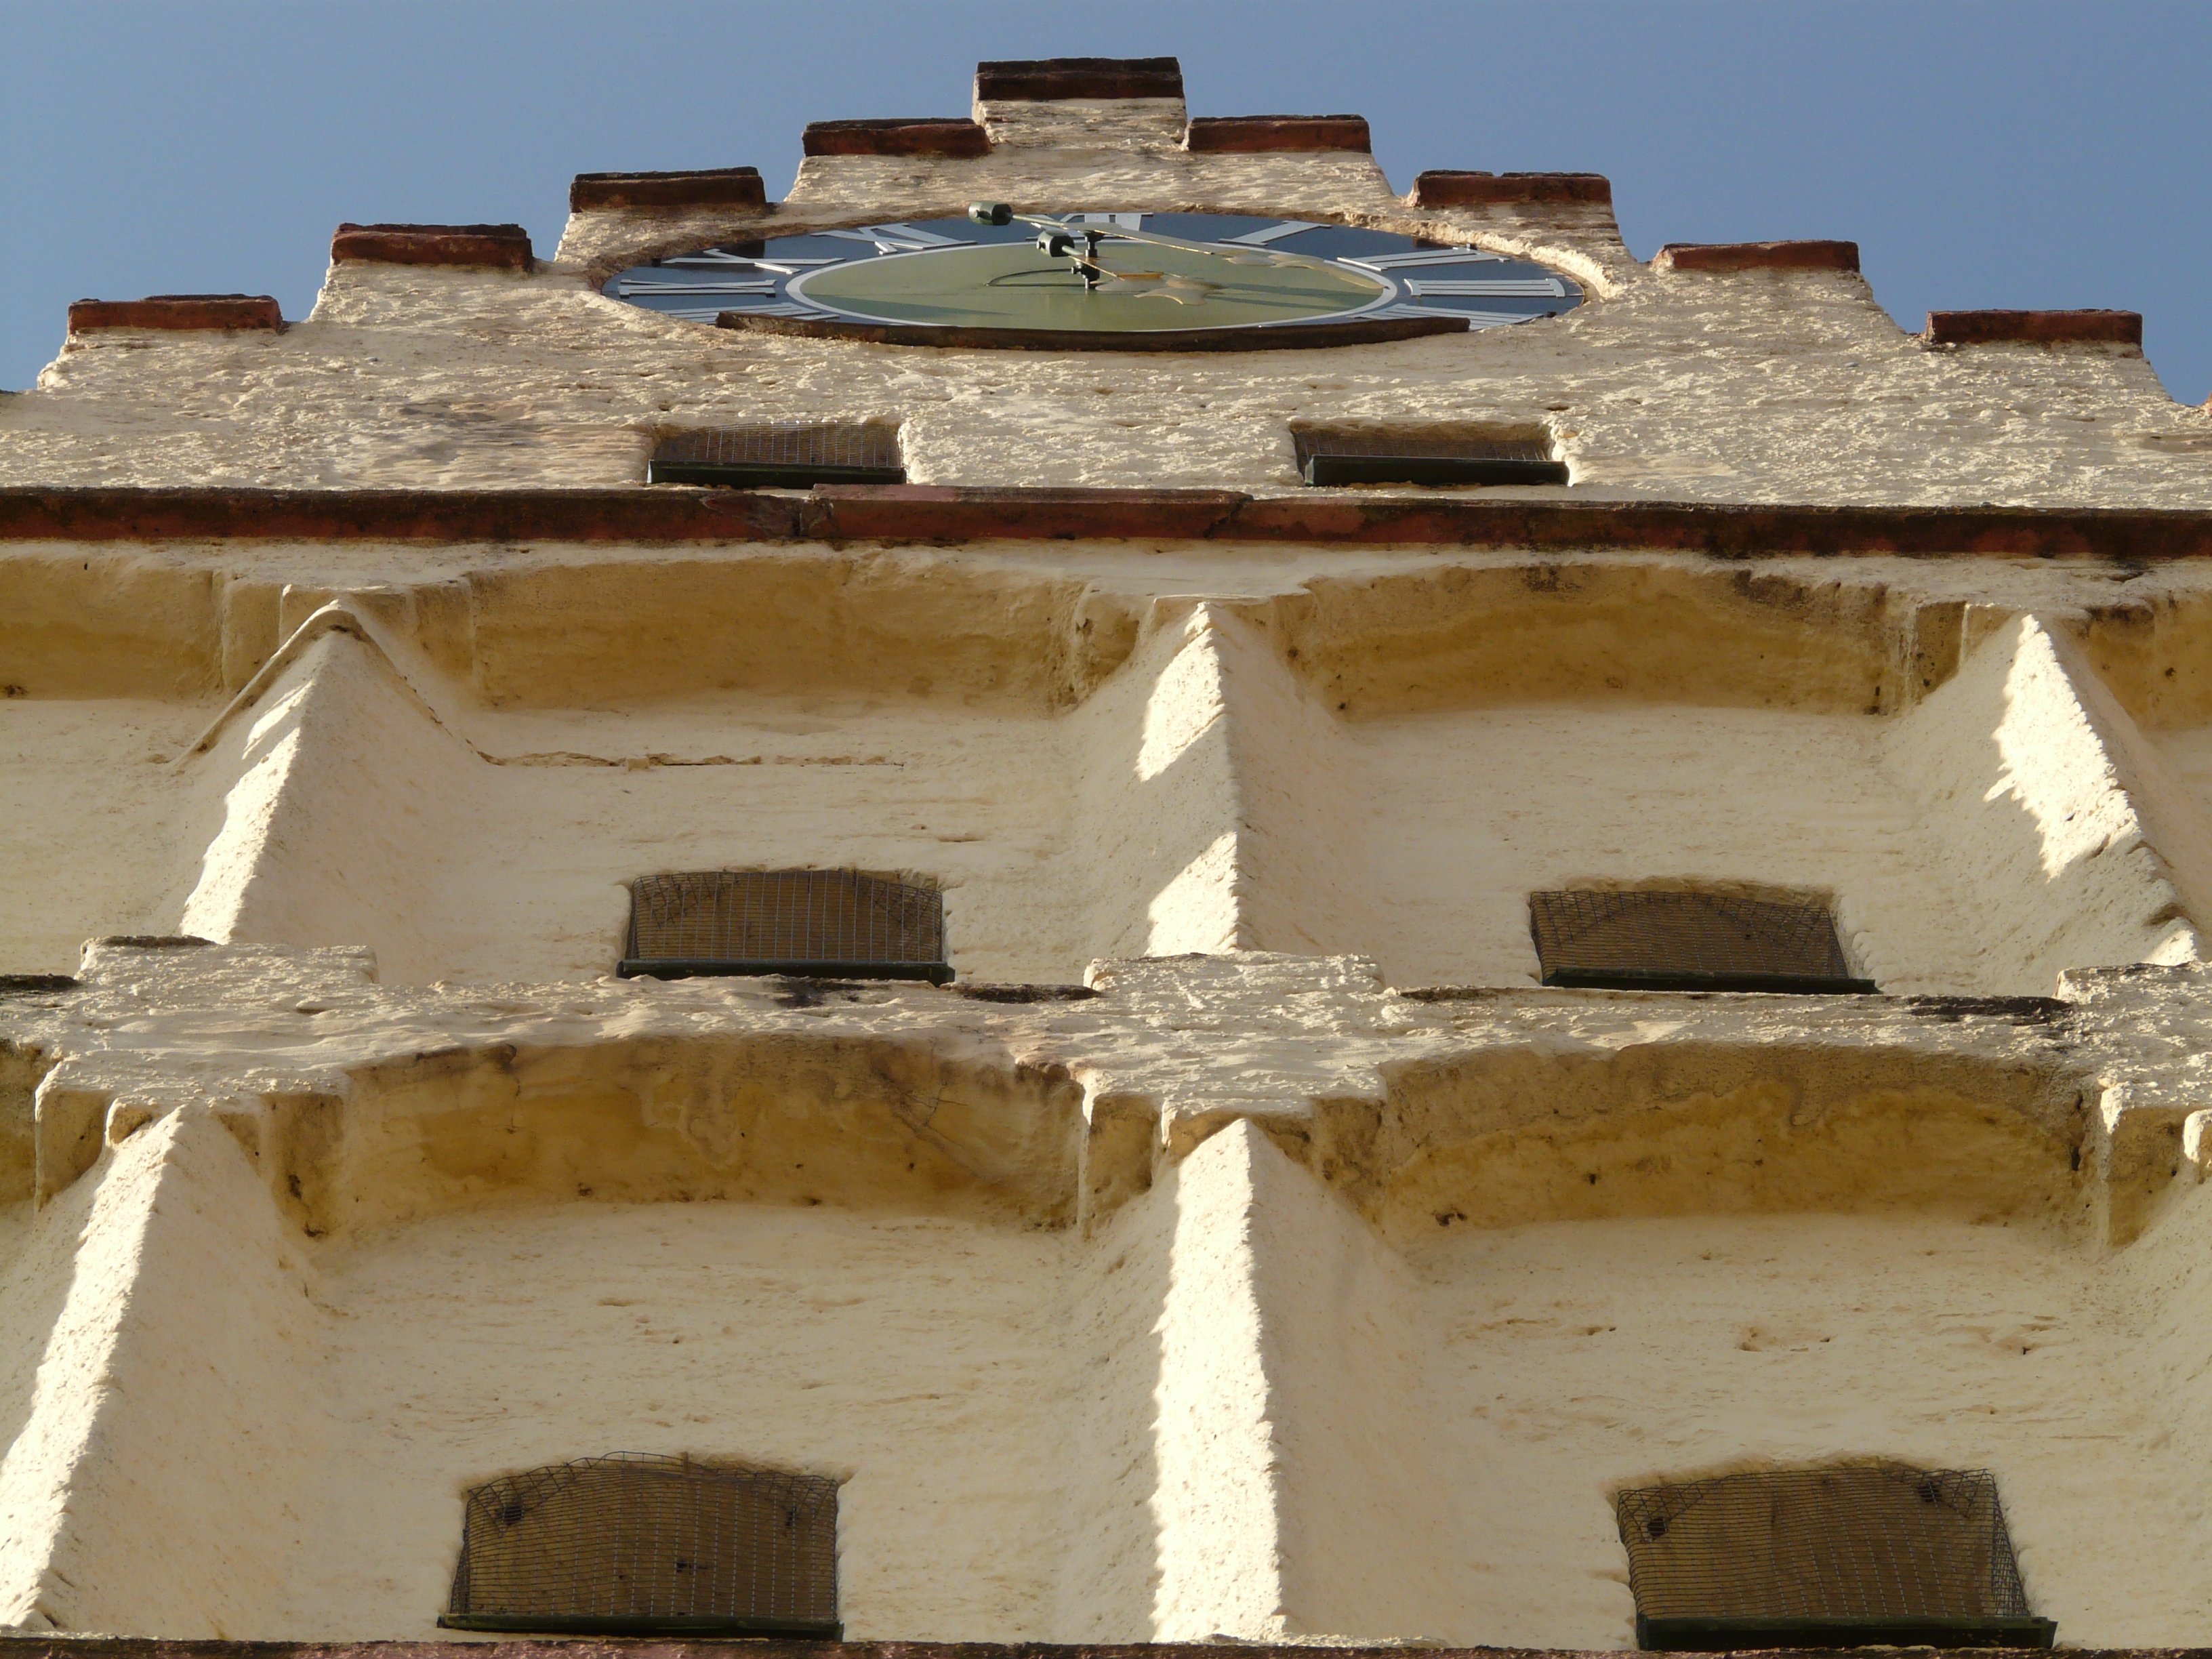
architecture, house, window, building, wall, tower, facade, fortification, brick, temple, ruins, history, white horn, ancient history